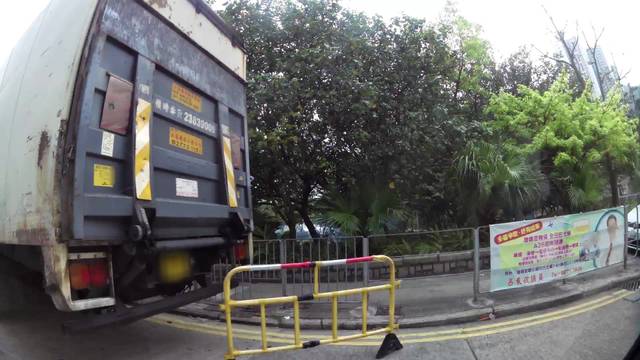
Region: China
Coordinates: 22.294, 114.236